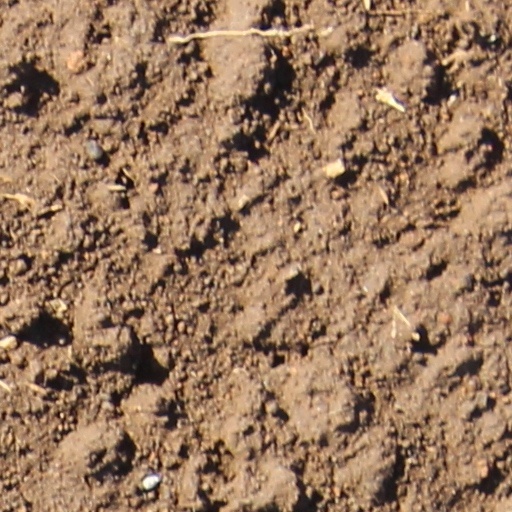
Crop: wheat